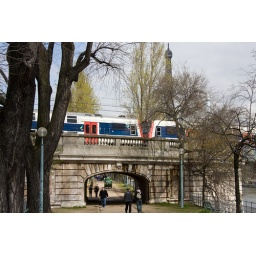
With the Eiffel Tower in the background two Z20500 units cross the river